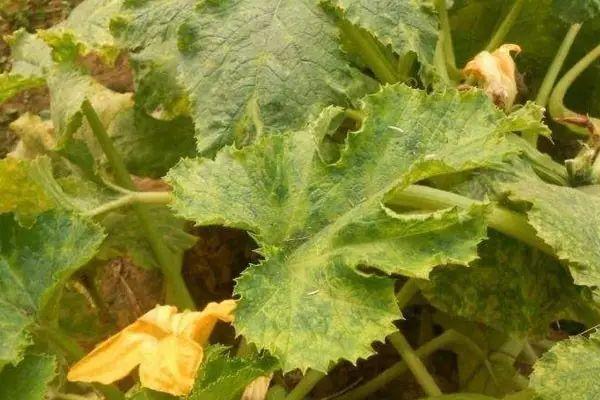
Plant: Zucchini
Disease: zucchini yellow mosaic virus